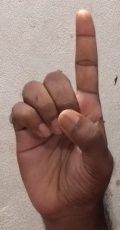
ASL sign: D